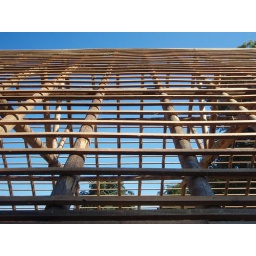
Roof of the new wooden house for the sheep in Hoog Buurlo.